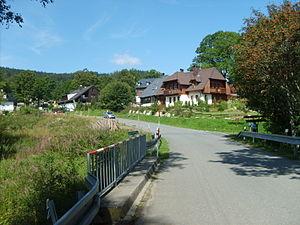
Prášily est une commune du district de Klatovy, dans la région de Plzeň, en République tchèque. Sa population s'élevait à 157 habitants en 2017.